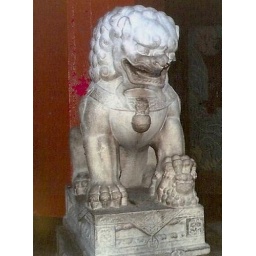
One of two stone statues guarding the entrance to Grauman's Chinese Theater in Hollywood, California. The theater opened in 1927.